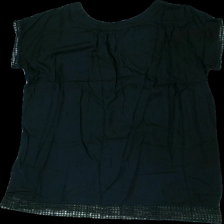
View: back
Type: Tunic
Category: Ladies
Brand: Indiska
Colors: Black
Material: 100% viscose
Pattern: Lace
Cut: Regular
Size: M
Season: Summer
Damage location: top center
Price range: 50-100
Recommended usage: Reuse
Description: svart tunika med spets detaljer vid muffarna